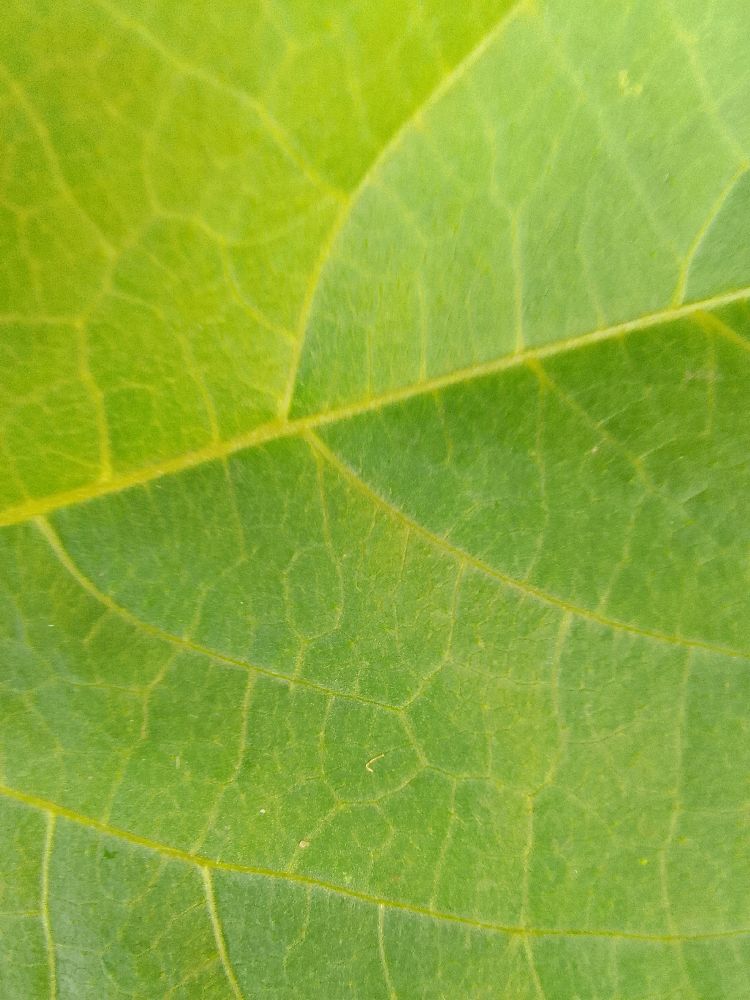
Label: healthy